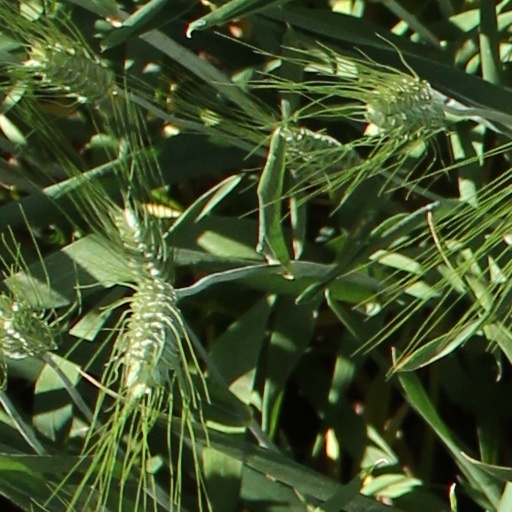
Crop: wheat